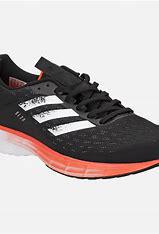
Brand: Adidas
Model: SL20